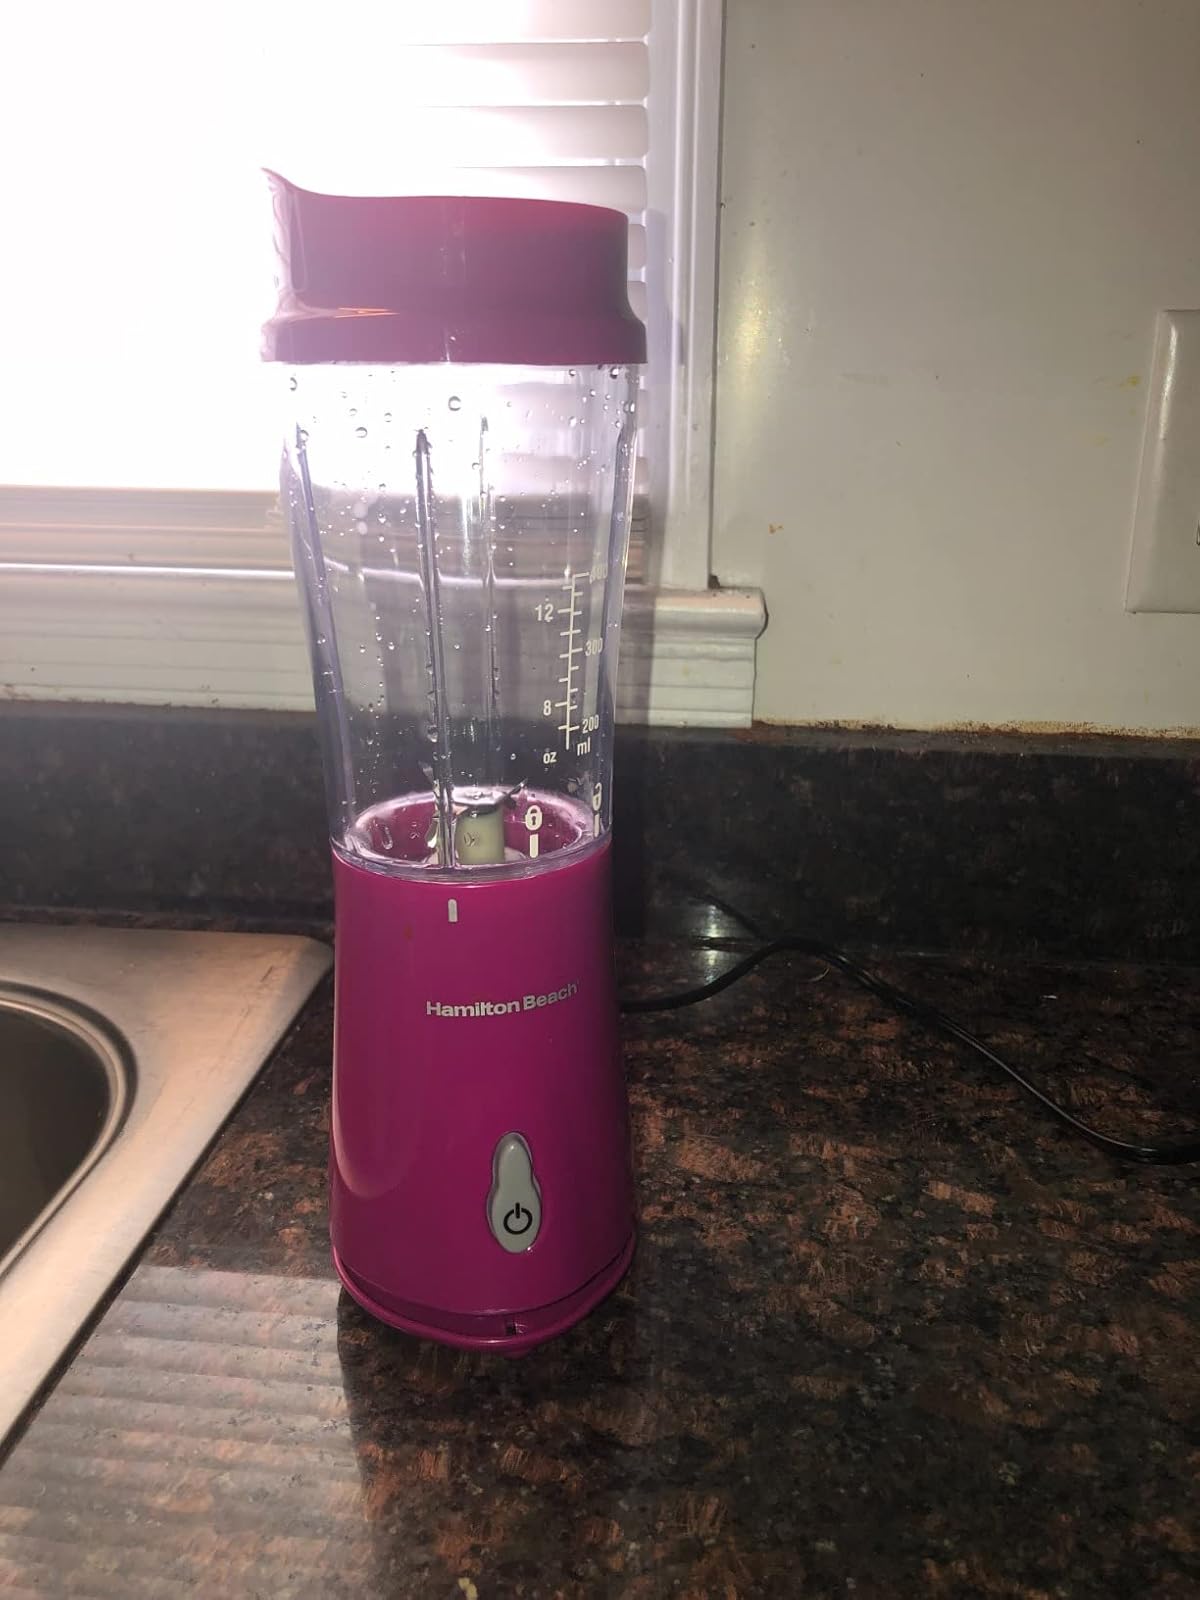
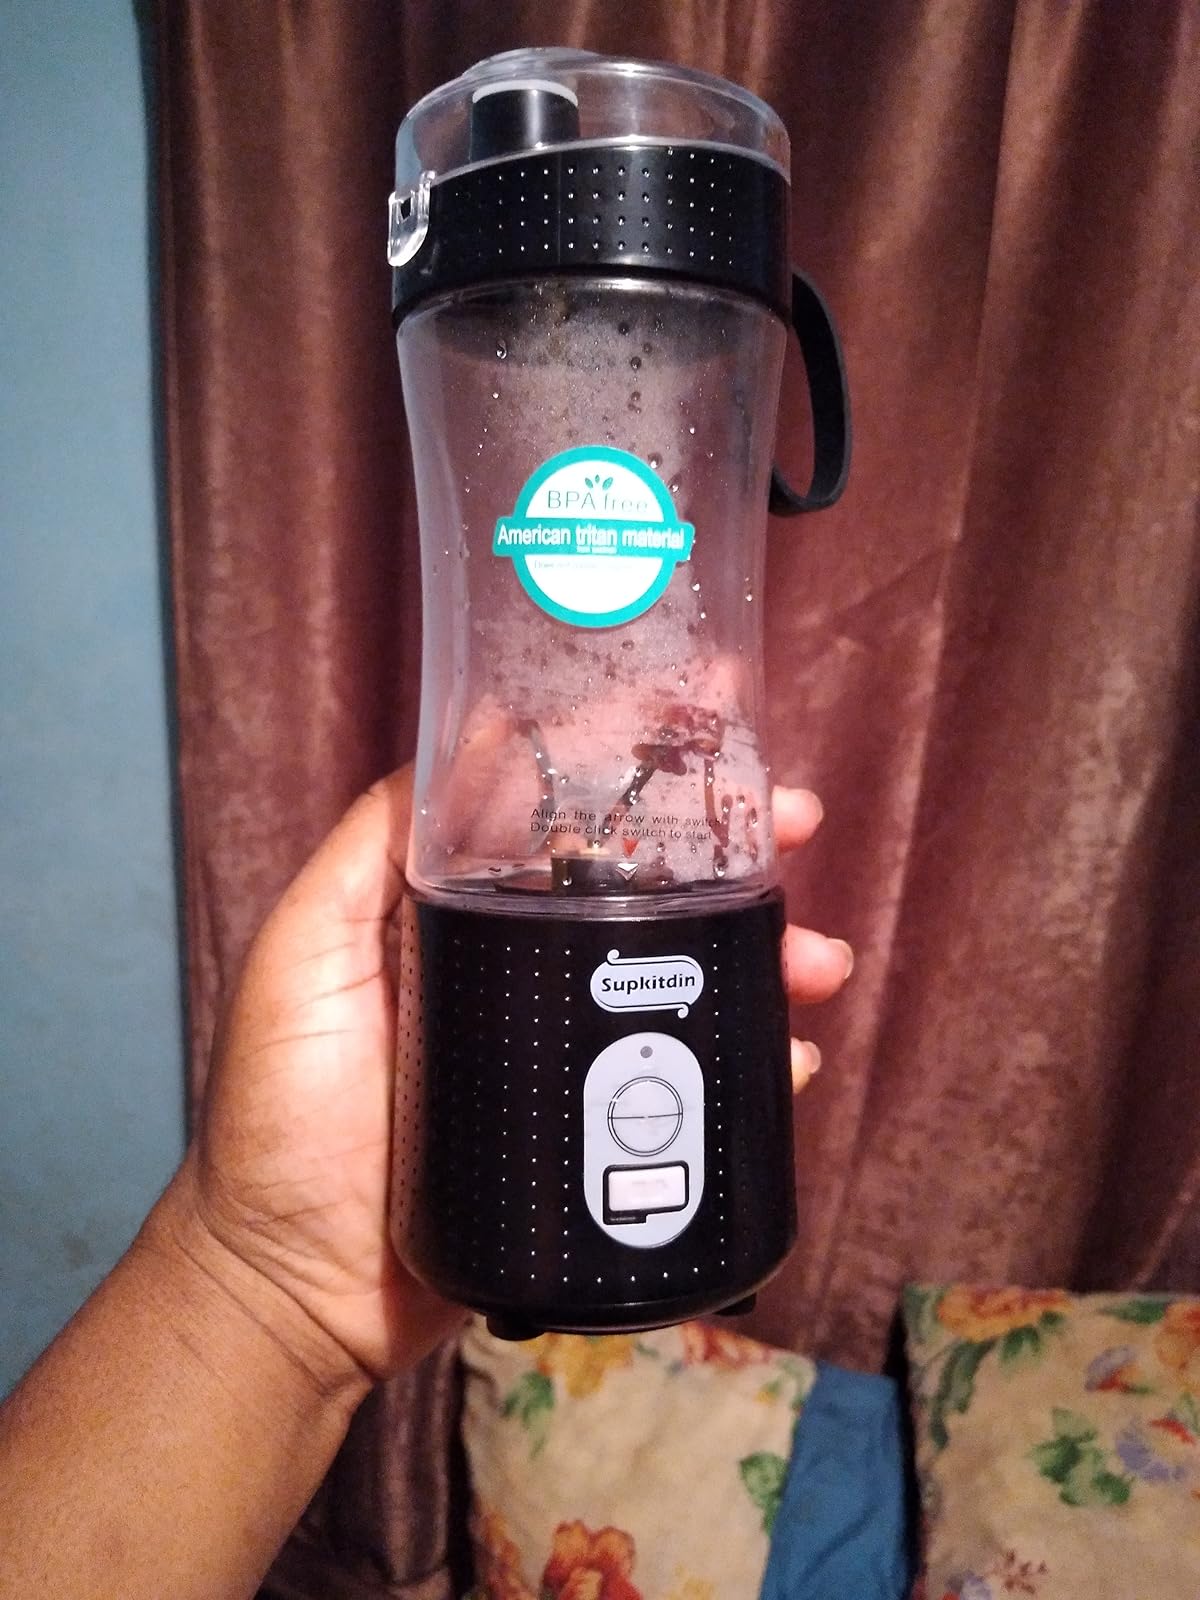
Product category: items_blender
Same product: no